Manuel Torres (sculptor)

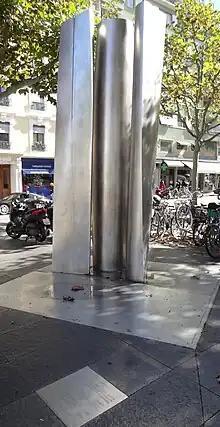
Hommage to Swiss Brigadists, 2000.

In 1980, Torres won the competition for a statue to be offered by Geneva for the independaence of the canton of Jura. The work, named "Acero", was inaugurated in Delémont in 1981.